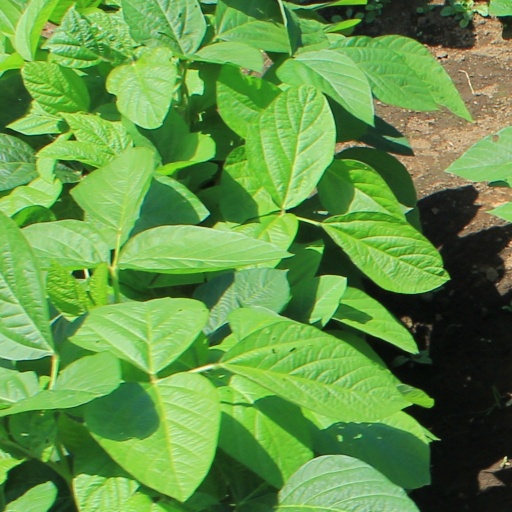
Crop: soybean